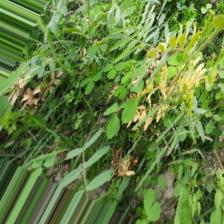
Label: Normal